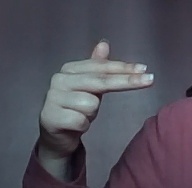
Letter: ghain